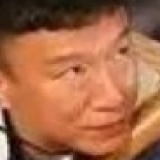
diễn viên Tôn Hồng Lôi